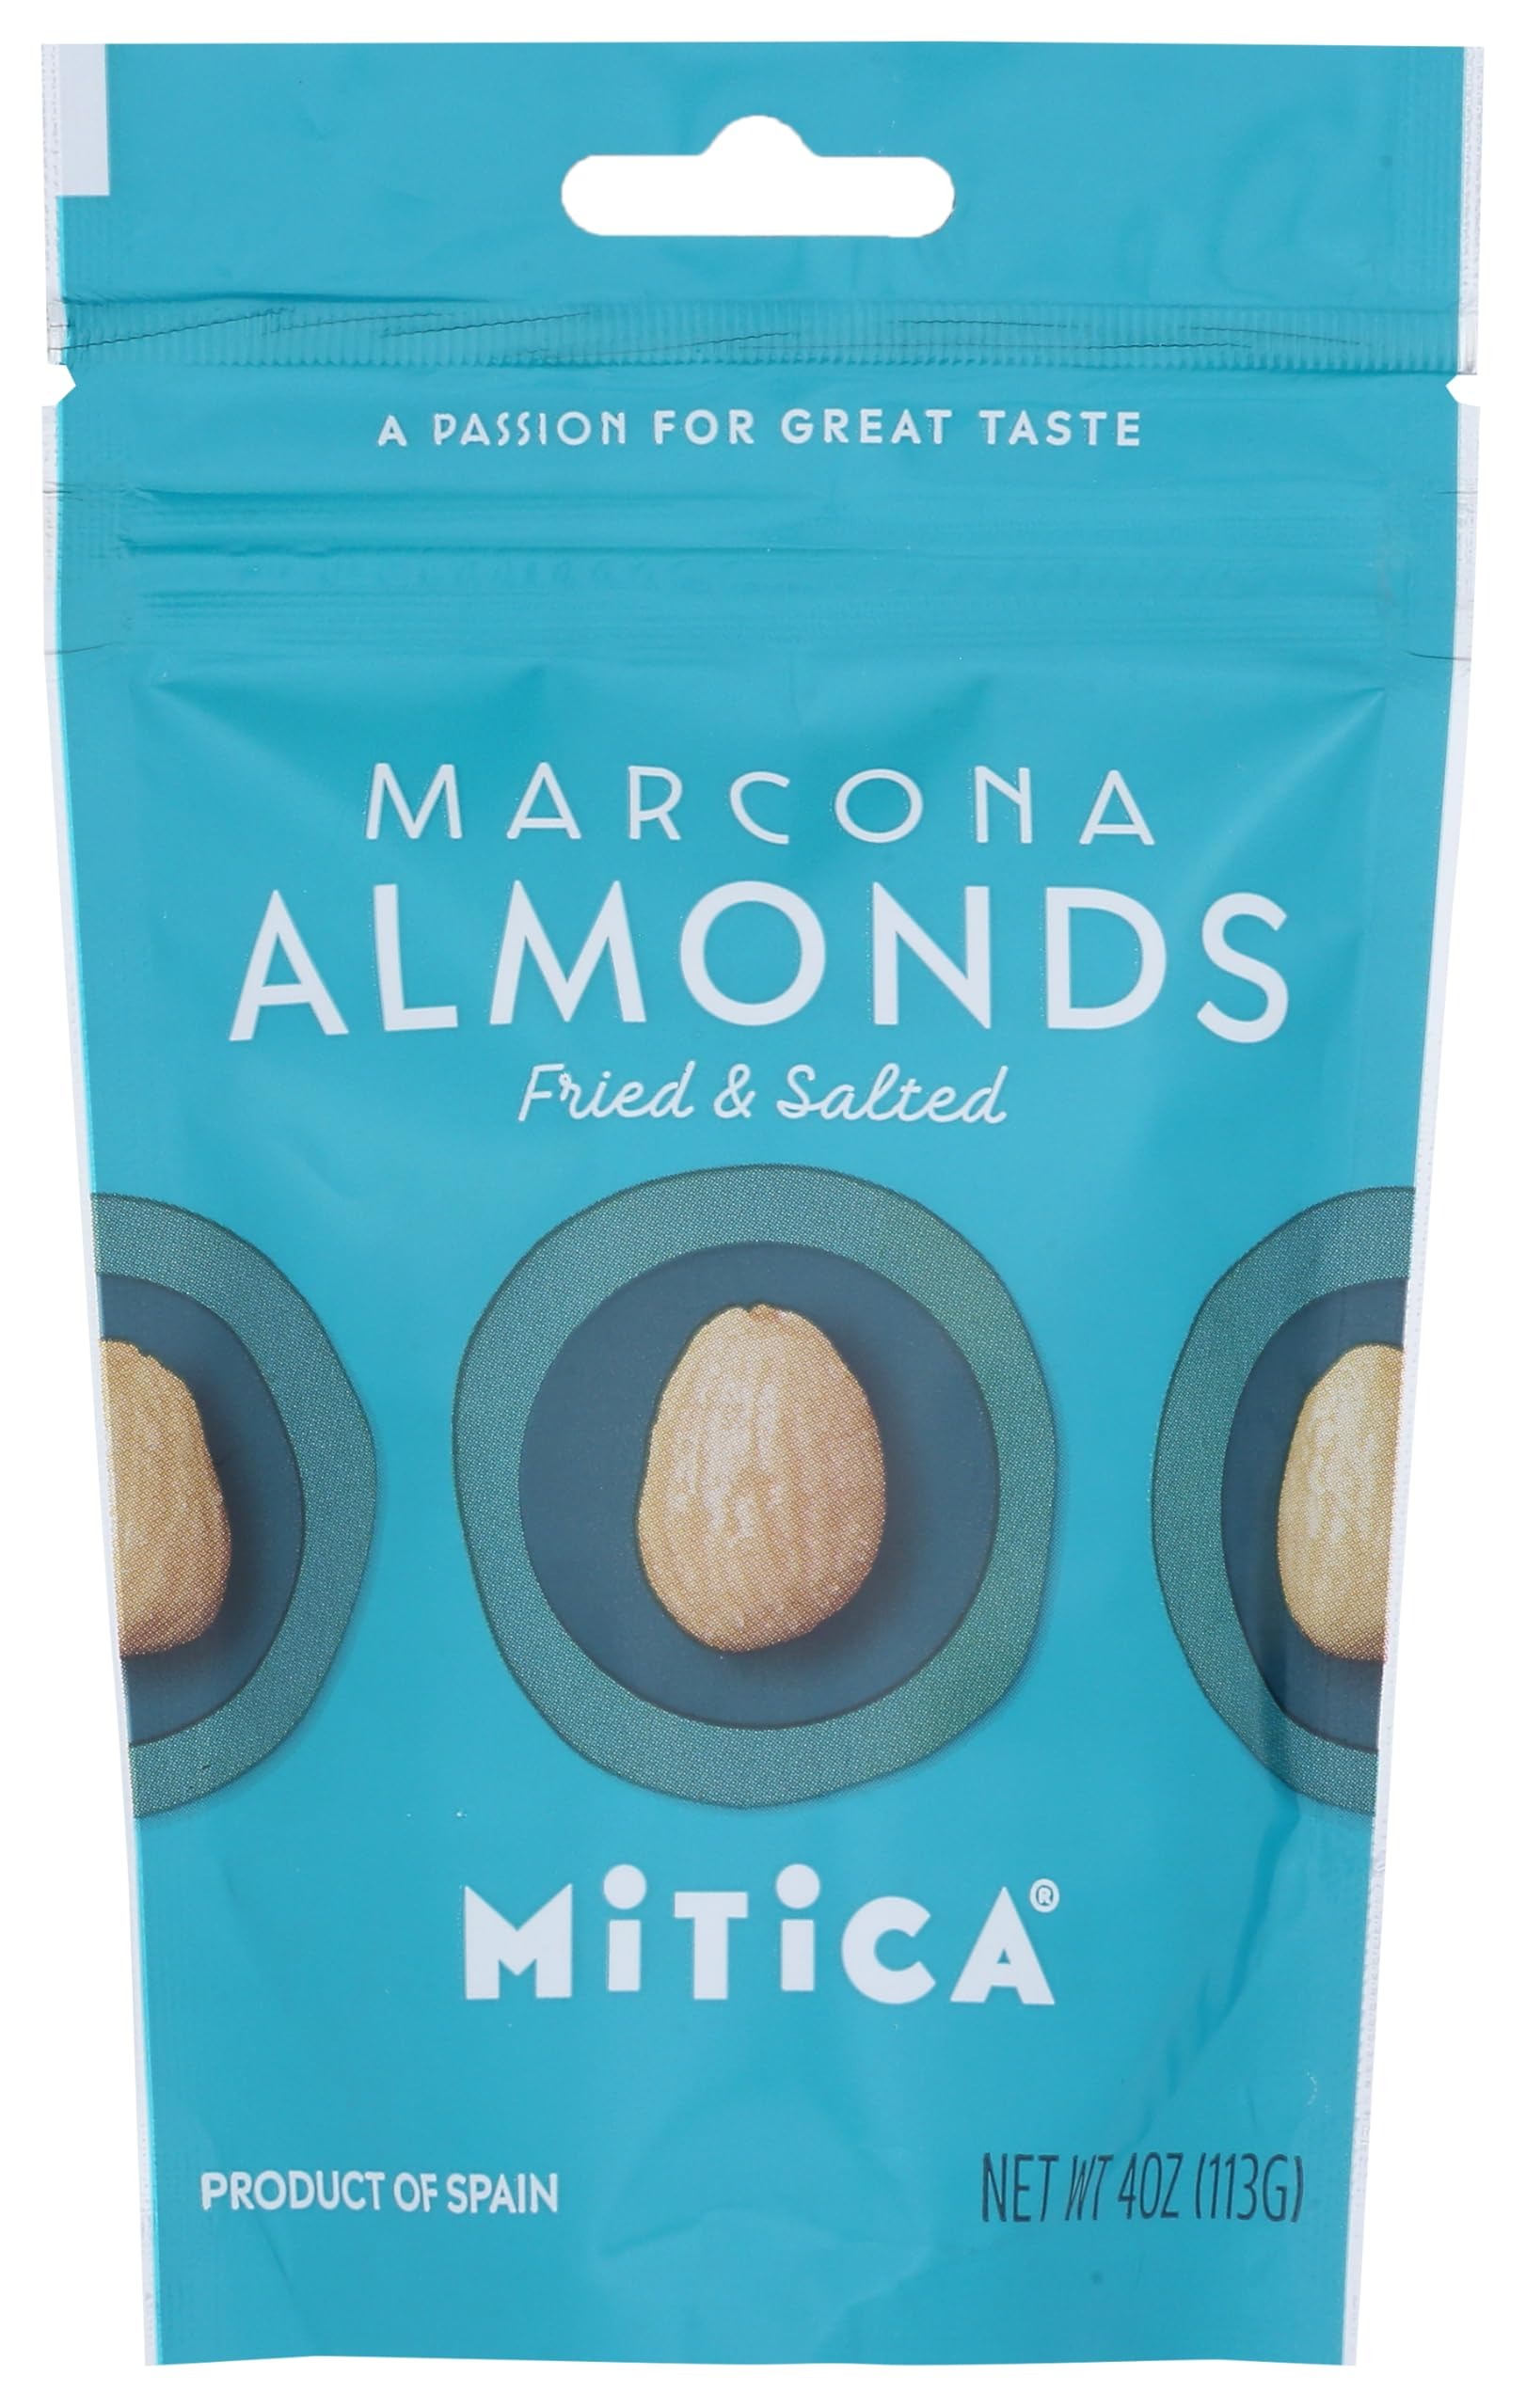
Item Name: Mitica Marcona Almonds, 4 Ounce
Bullet Point 1: Known as the queen of almonds
Bullet Point 2: It is sweet and softer than most almonds
Bullet Point 3: Perfect for an afternoon snack or an addition to any pastry
Bullet Point 4: Our almonds are peeled, fried in sunflower oil, and salted to highlight the almond’s flavor, not overpower it
Value: 4.0
Unit: ounce

Price: 24.77